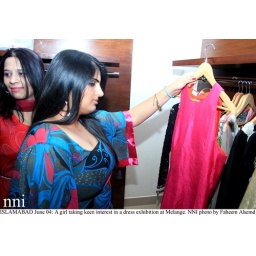
ISLAMABAD June 04: A girl taking keen interest in a dress exhibition at Melange. NNI photo by Faheem Ahemd